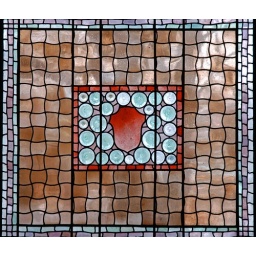
One of the stained glass windows in the Isaac Bell House in Newport, RI.